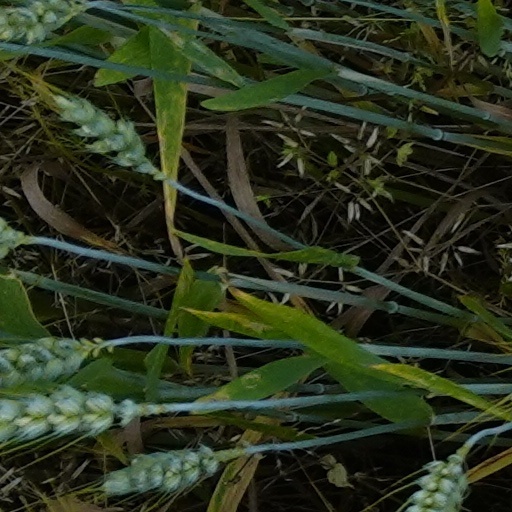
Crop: wheat